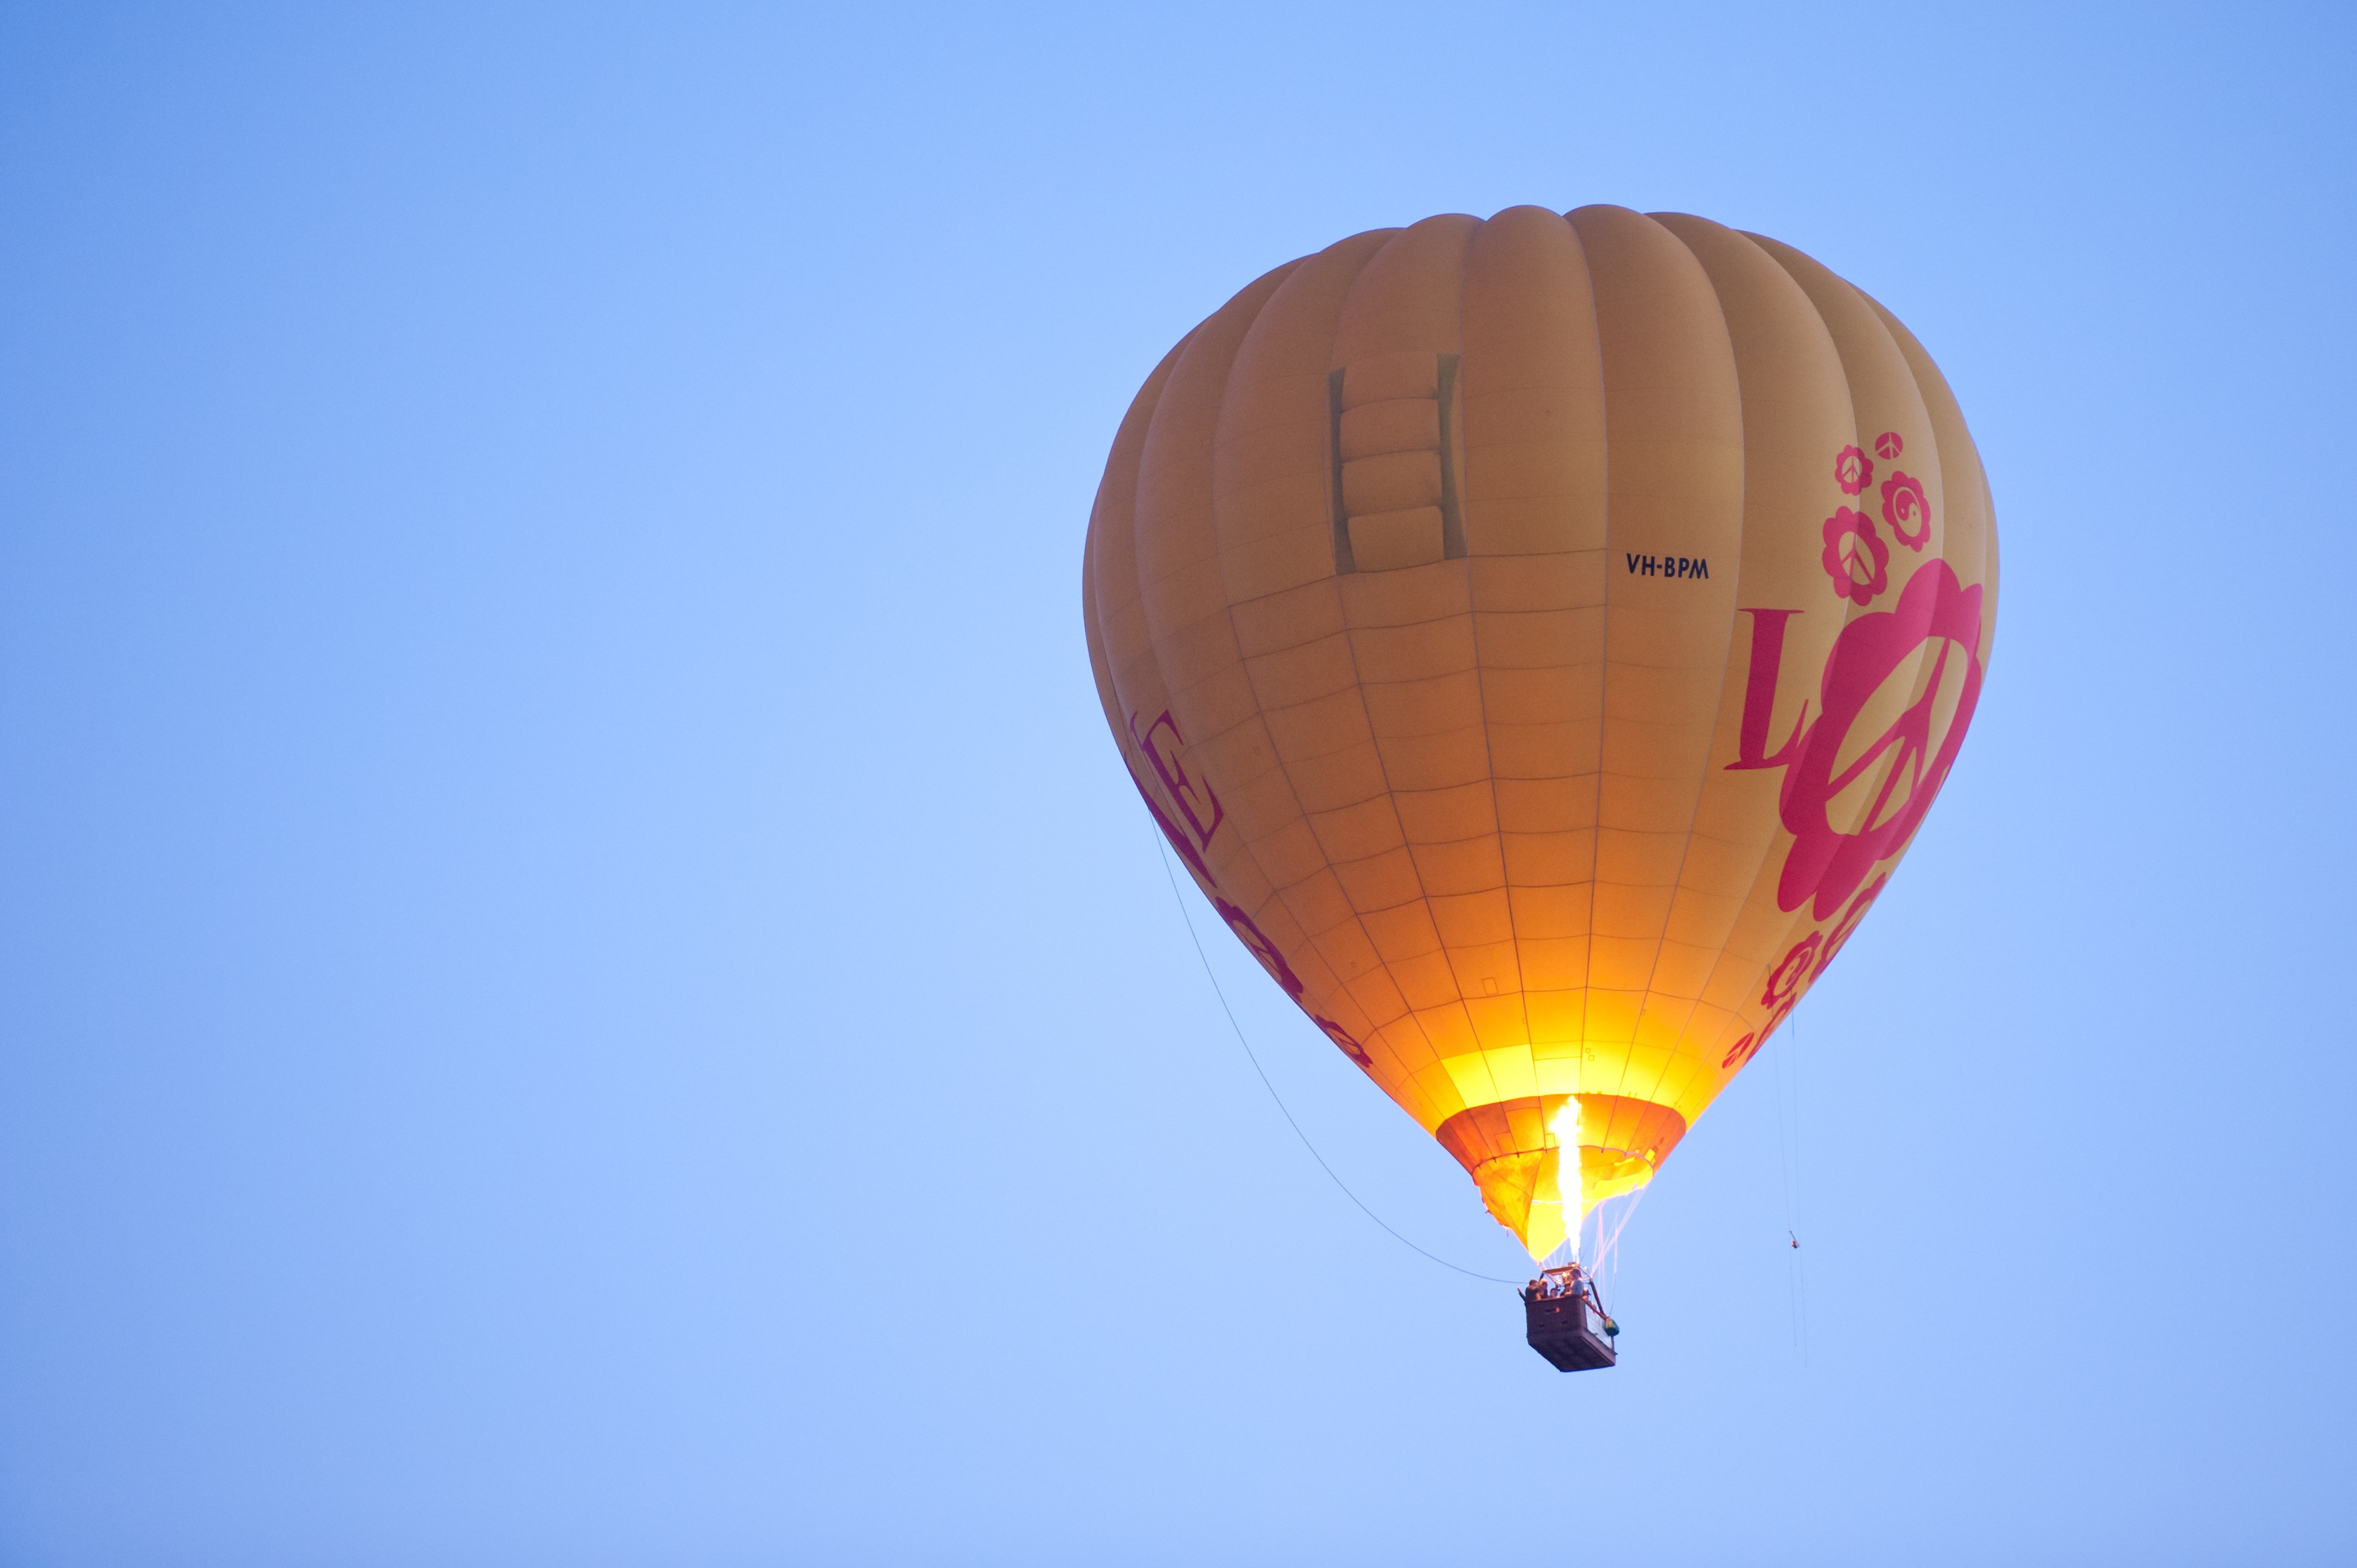
sky, air, balloon, hot air balloon, fly, aircraft, transportation, vehicle, fire, toy, heat, ballooning, hot air ballooning, recreational, atmosphere of earth, yellow balloon